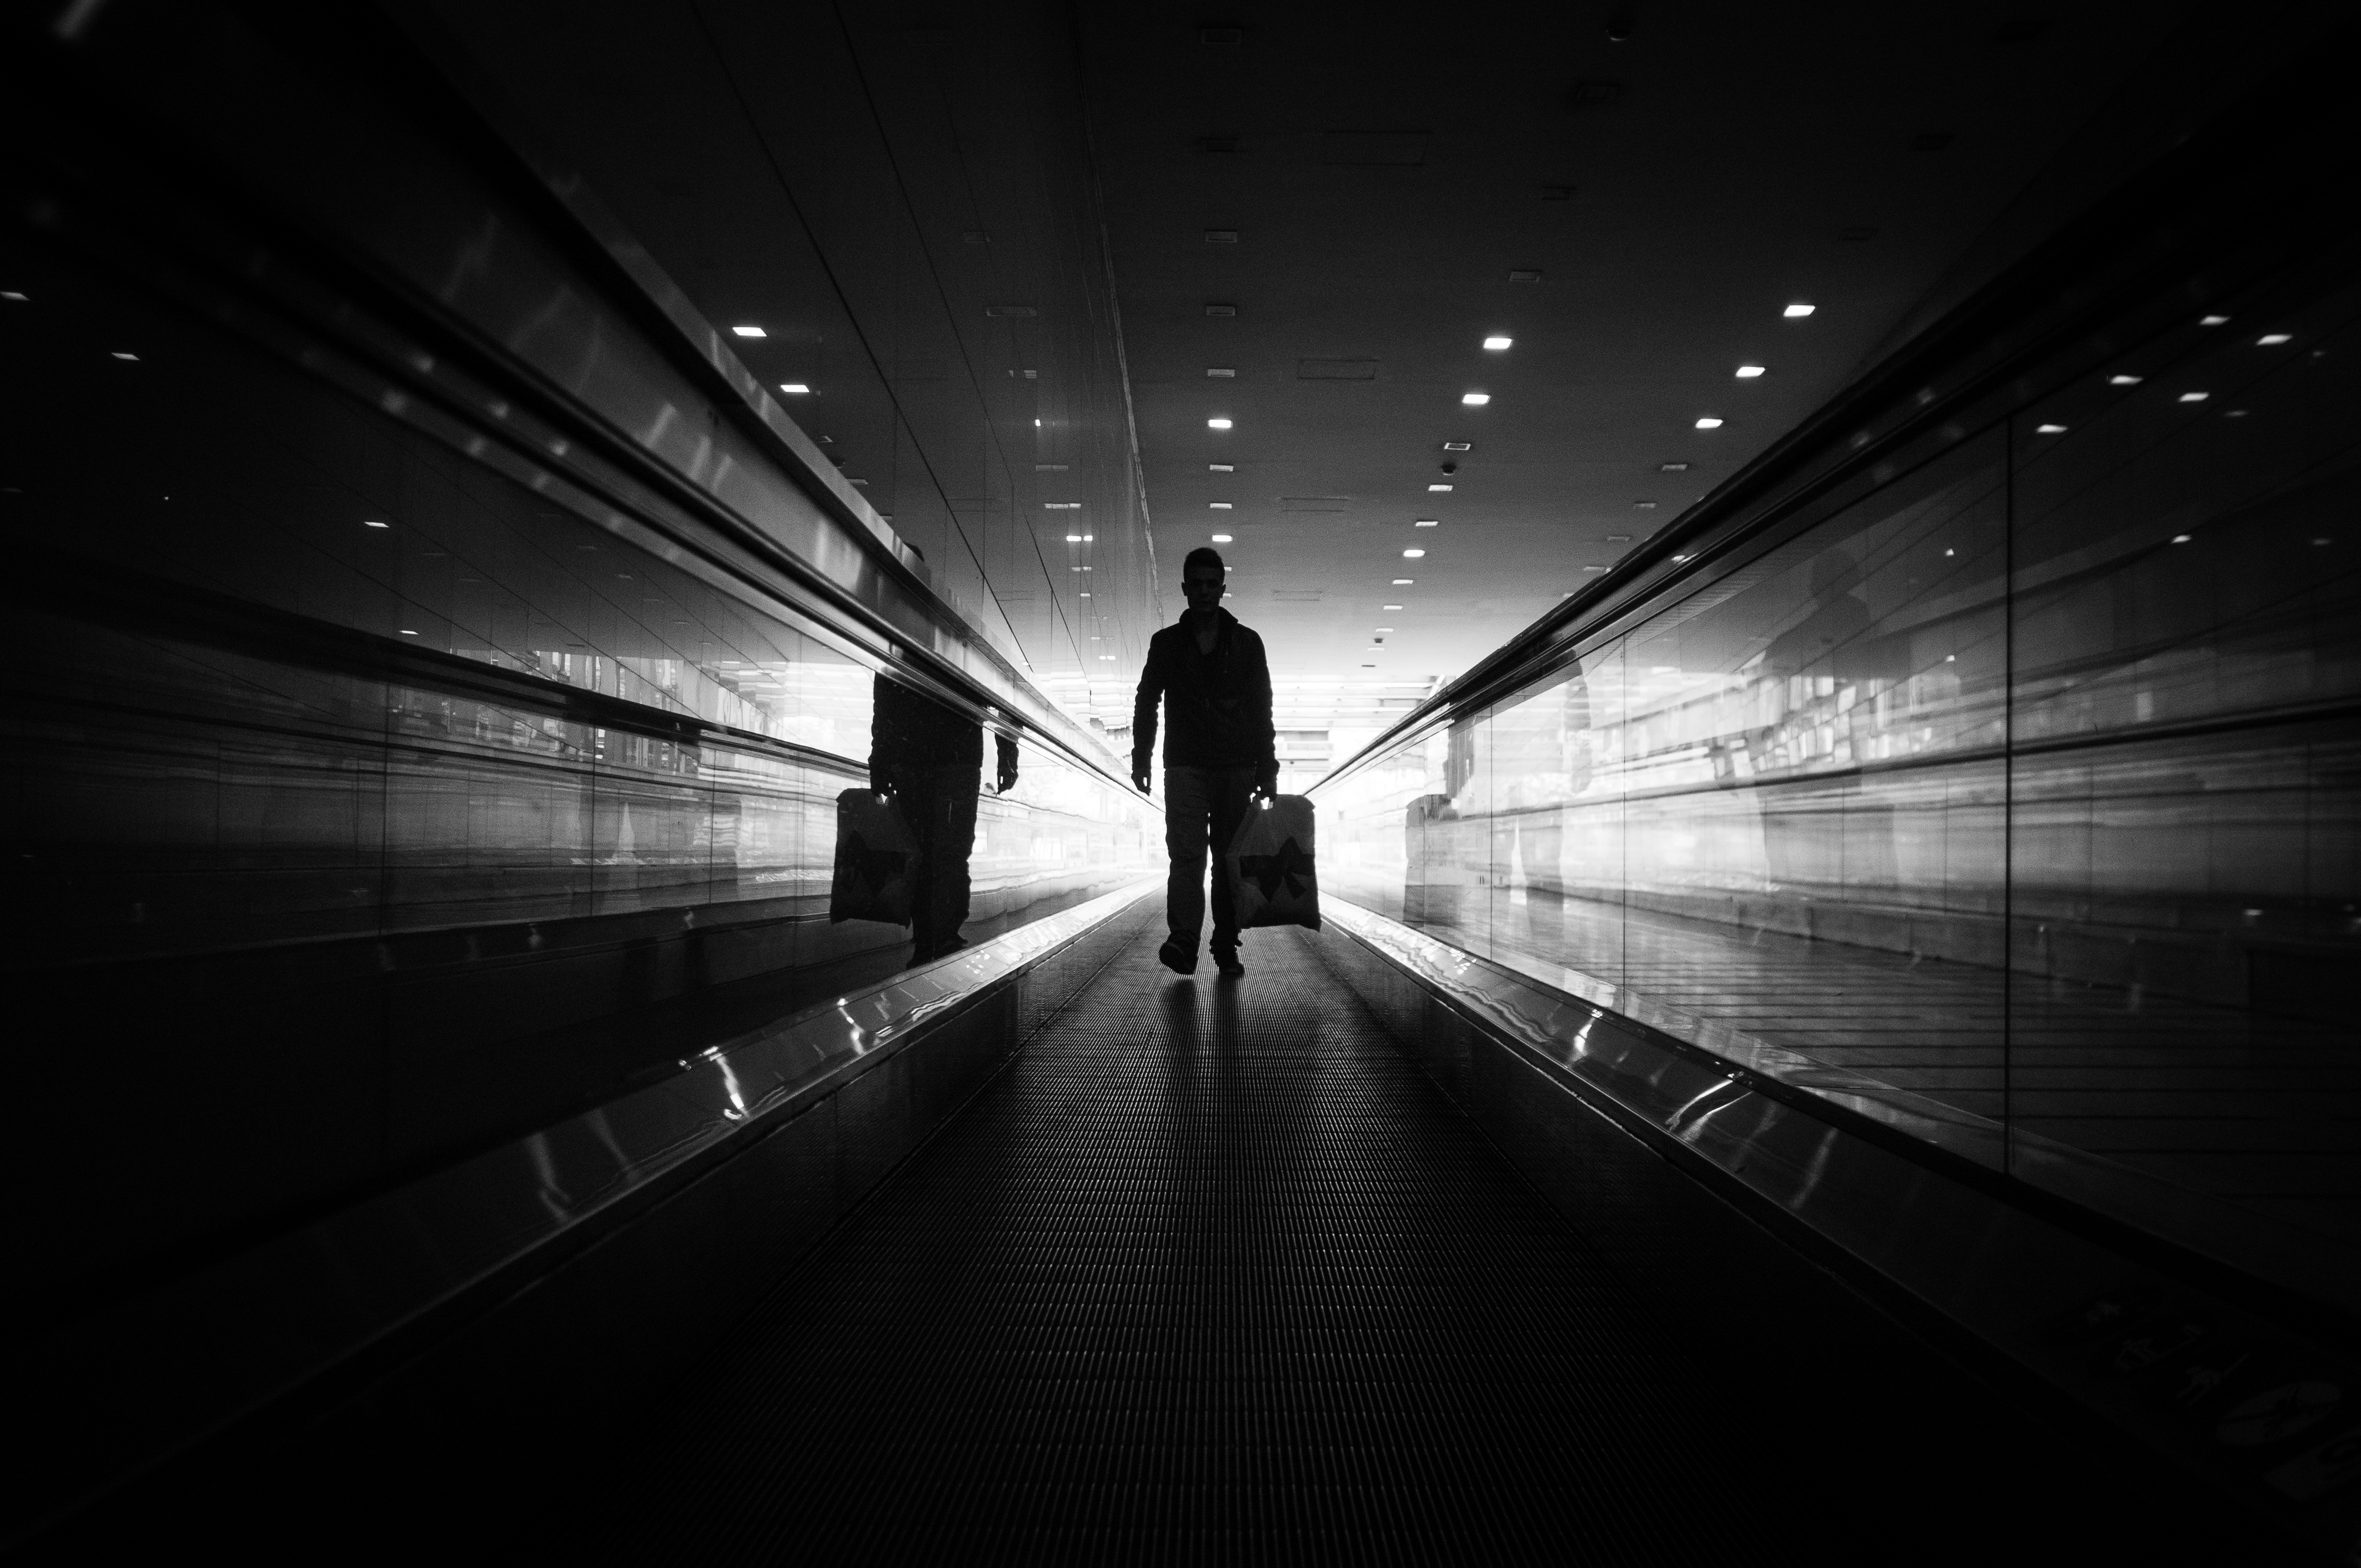
light, black and white, white, street, night, photography, tunnel, line, darkness, black, monochrome, streetphotography, flickr, thomas, infrastructure, symmetry, olympus, snapshot, omd, fuji, leica, monochrom, leuthard, hcb, thomasleuthard, monochrome photography, film noir